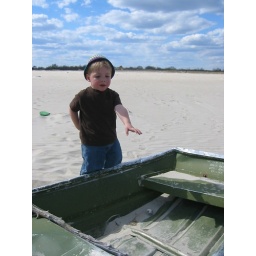
Milo, sporting a new beach hat from Egypt (thanks, J Kehs!), is interested in a storm tossed boat